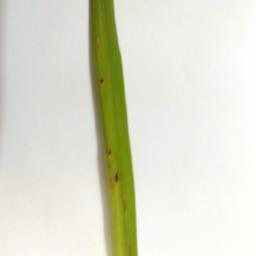
Label: Rice___Brown_Spot